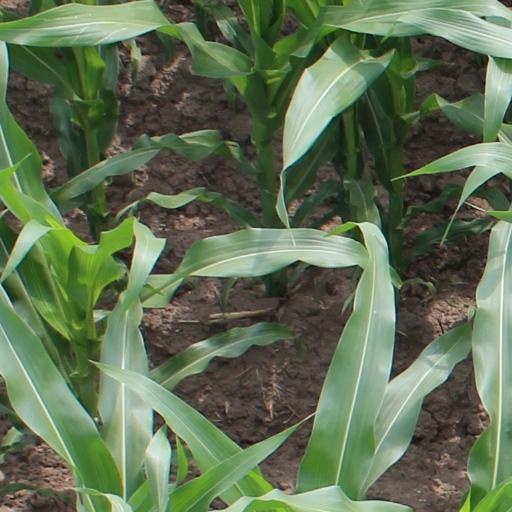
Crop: maize; corn